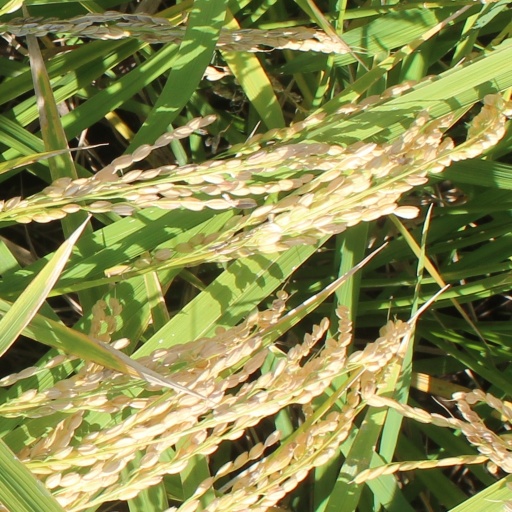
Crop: rice